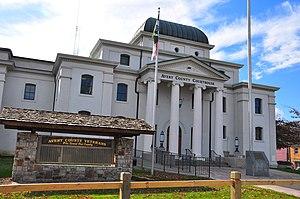
La ville de Newland est le siège du comté d'Avery, situé en Caroline du Nord, aux États-Unis. Sa population s’élevait à 698 habitants lors du recensement de 2010, estimée à 684 habitants en 2016.